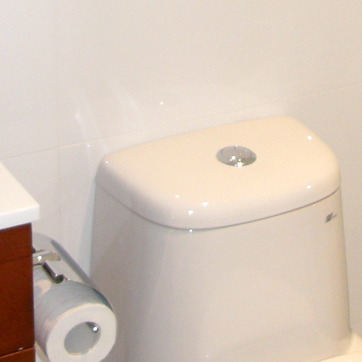
Material: ceramic